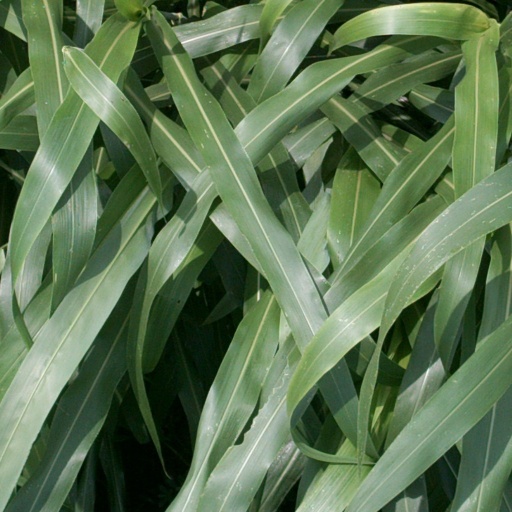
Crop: sorghum